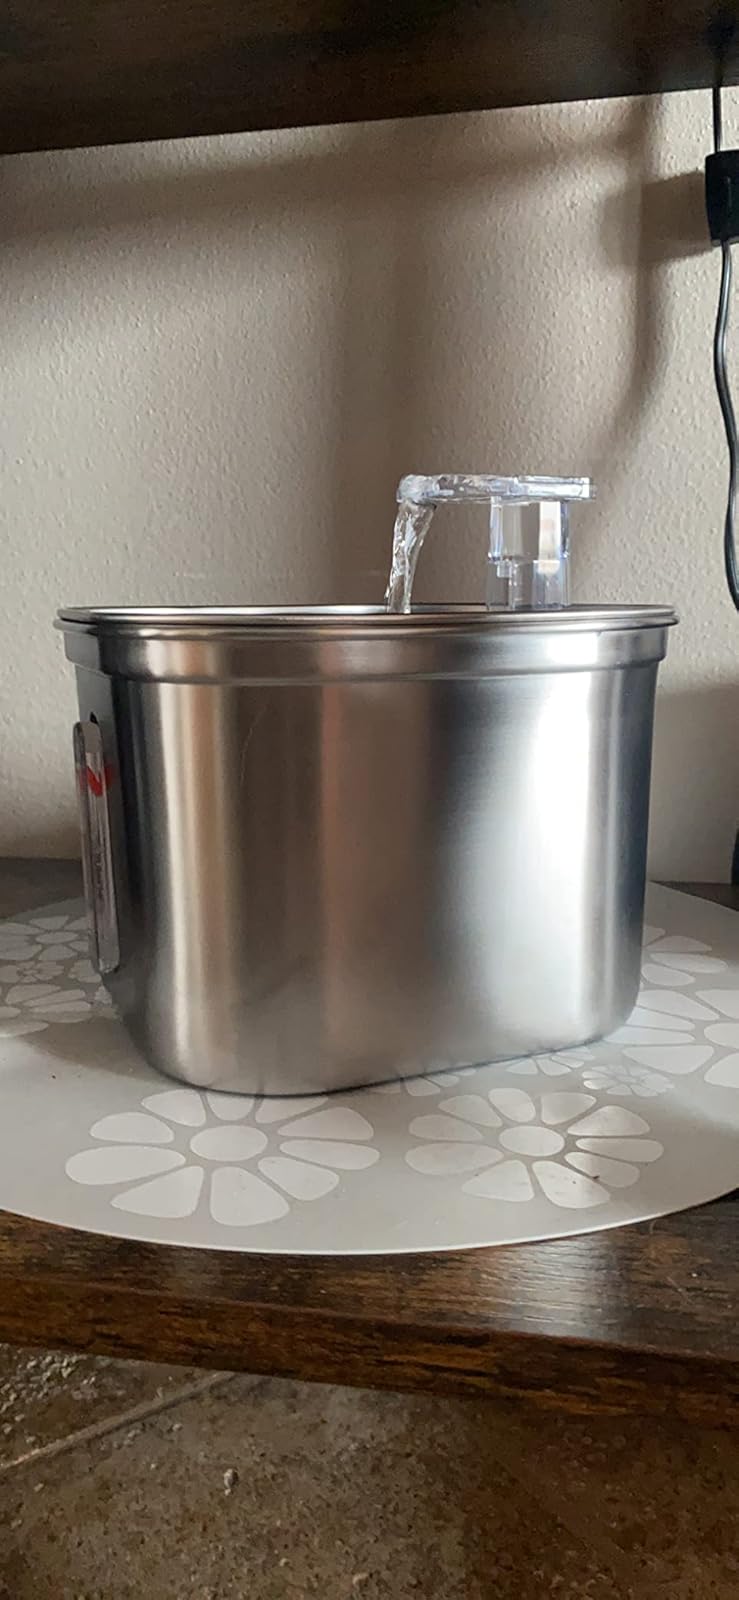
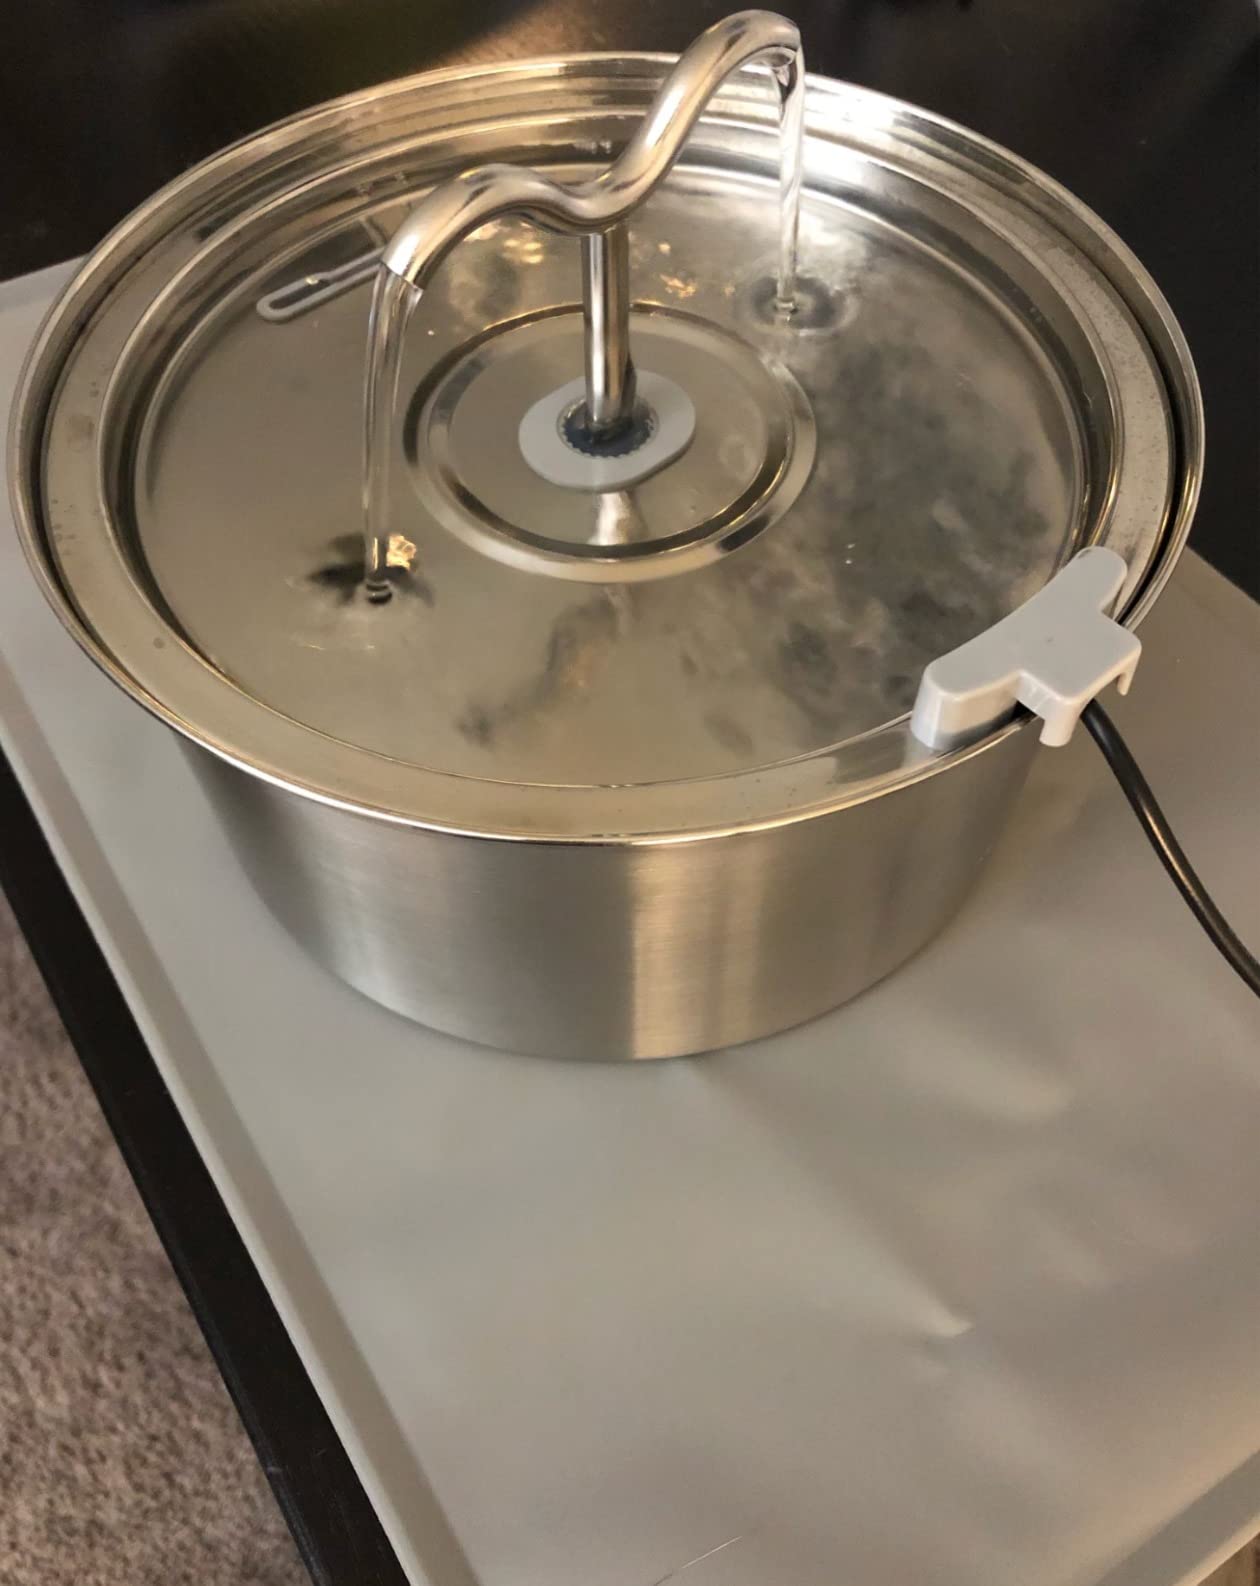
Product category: items_bowl
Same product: no